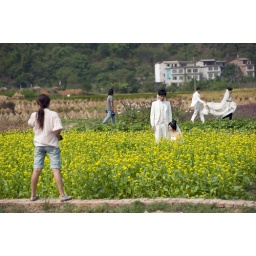
China; Yangshuo; 01-11-2009Bruidsfotografie in een bloemenveldFoto: Frans SchellekensWedding photography in flower field